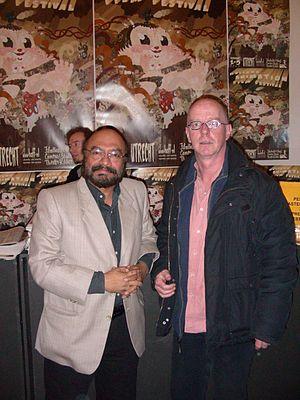
Govind Nihalani, né le 19 août 1940 à Karachi, est un directeur de la photographie, réalisateur, scénariste et producteur indien.